Charles E. Walker

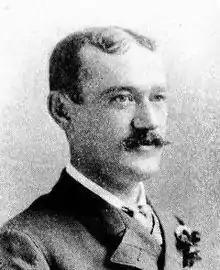
Charles E. Walker (1893)

Charles Edward Walker (March 11, 1860 in Corning, Steuben County, New York – June 6, 1893 in Corning, Steuben Co., NY) was an American politician from New York.